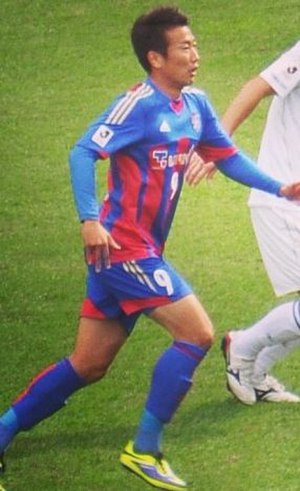
Kazuma Watanabe
Kazuma Watanabe er en japansk fodboldspiller.